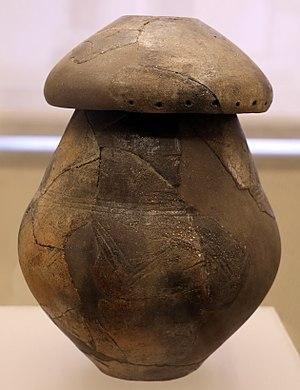
Voir aussi : Liste des siècles, Chiffres romains